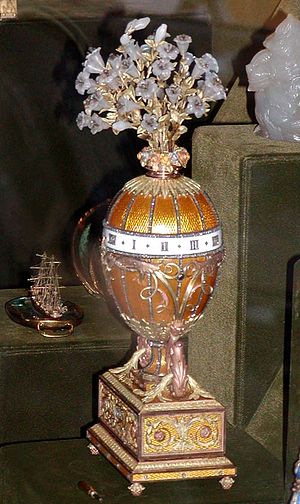
Carl Fabergé
Et eksemplar af Fabergés æg.
Peter Carl Fabergé var en russisk guldsmed og juvelér af fransk og dansk afstamning. Hans mest berømte værker er 57 påskeæg, som han leverede til den russiske tsar-familie fra 1885 til den russiske revolution.